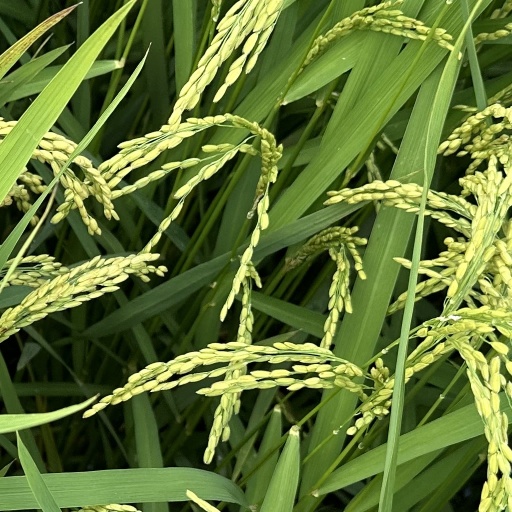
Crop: rice